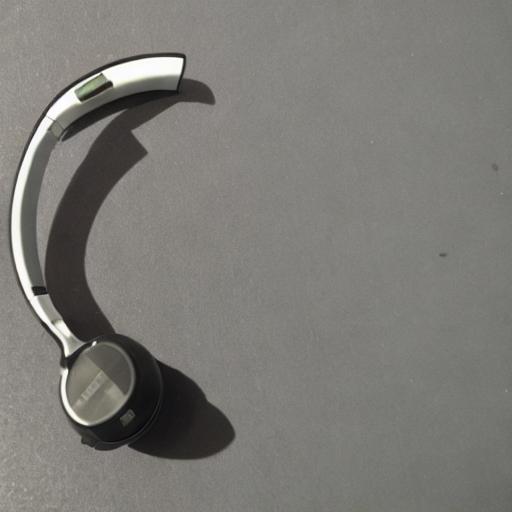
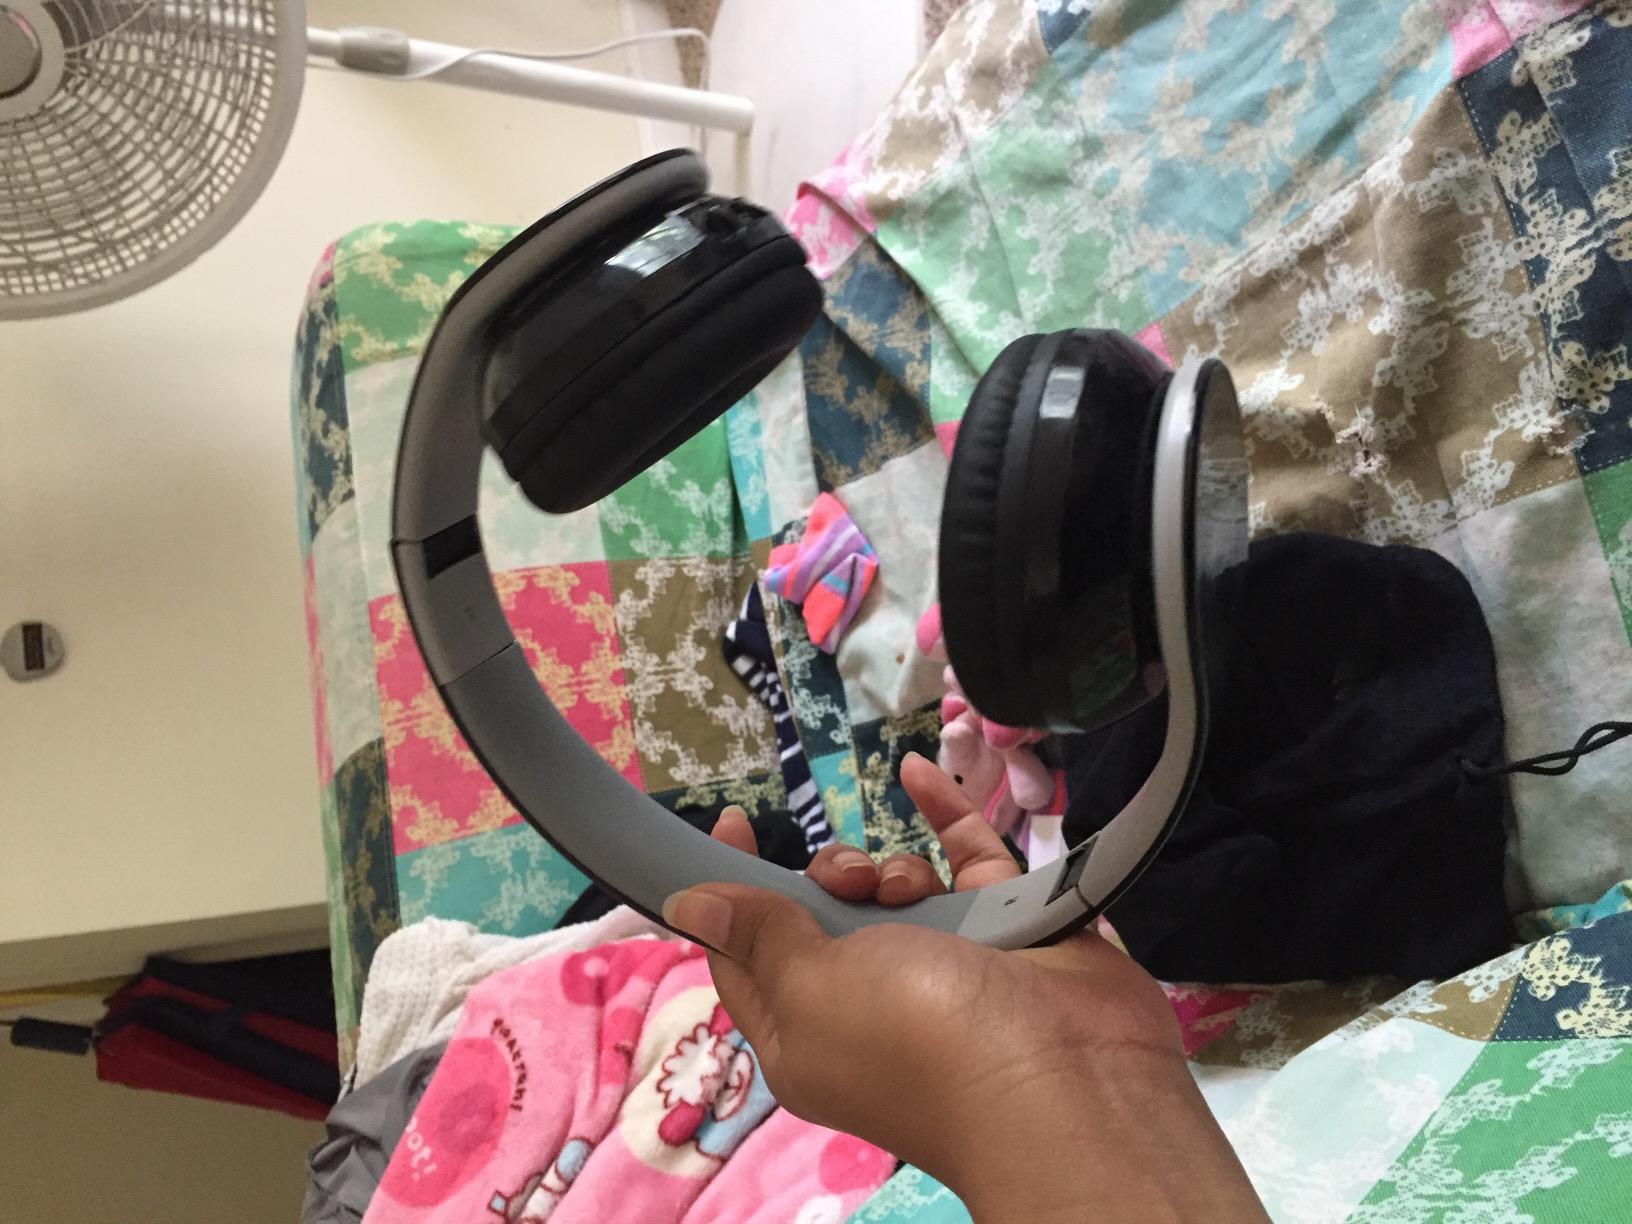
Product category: headphones
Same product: no